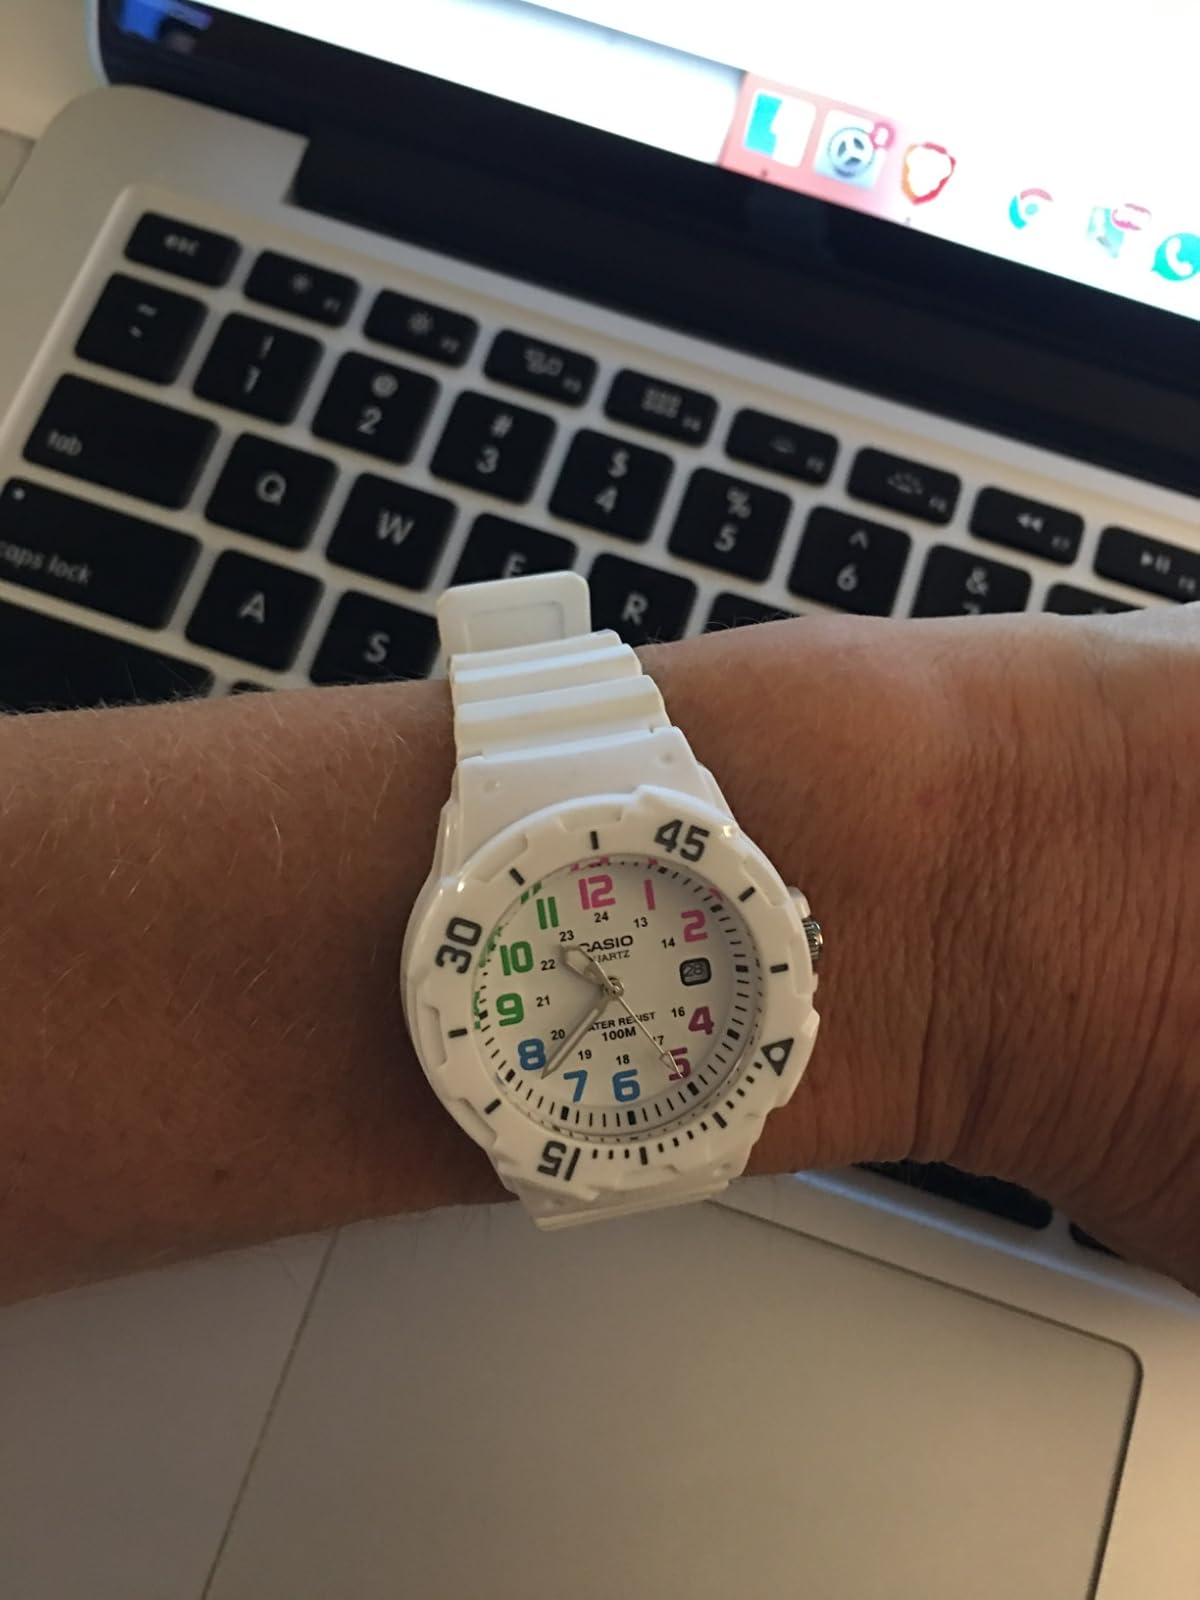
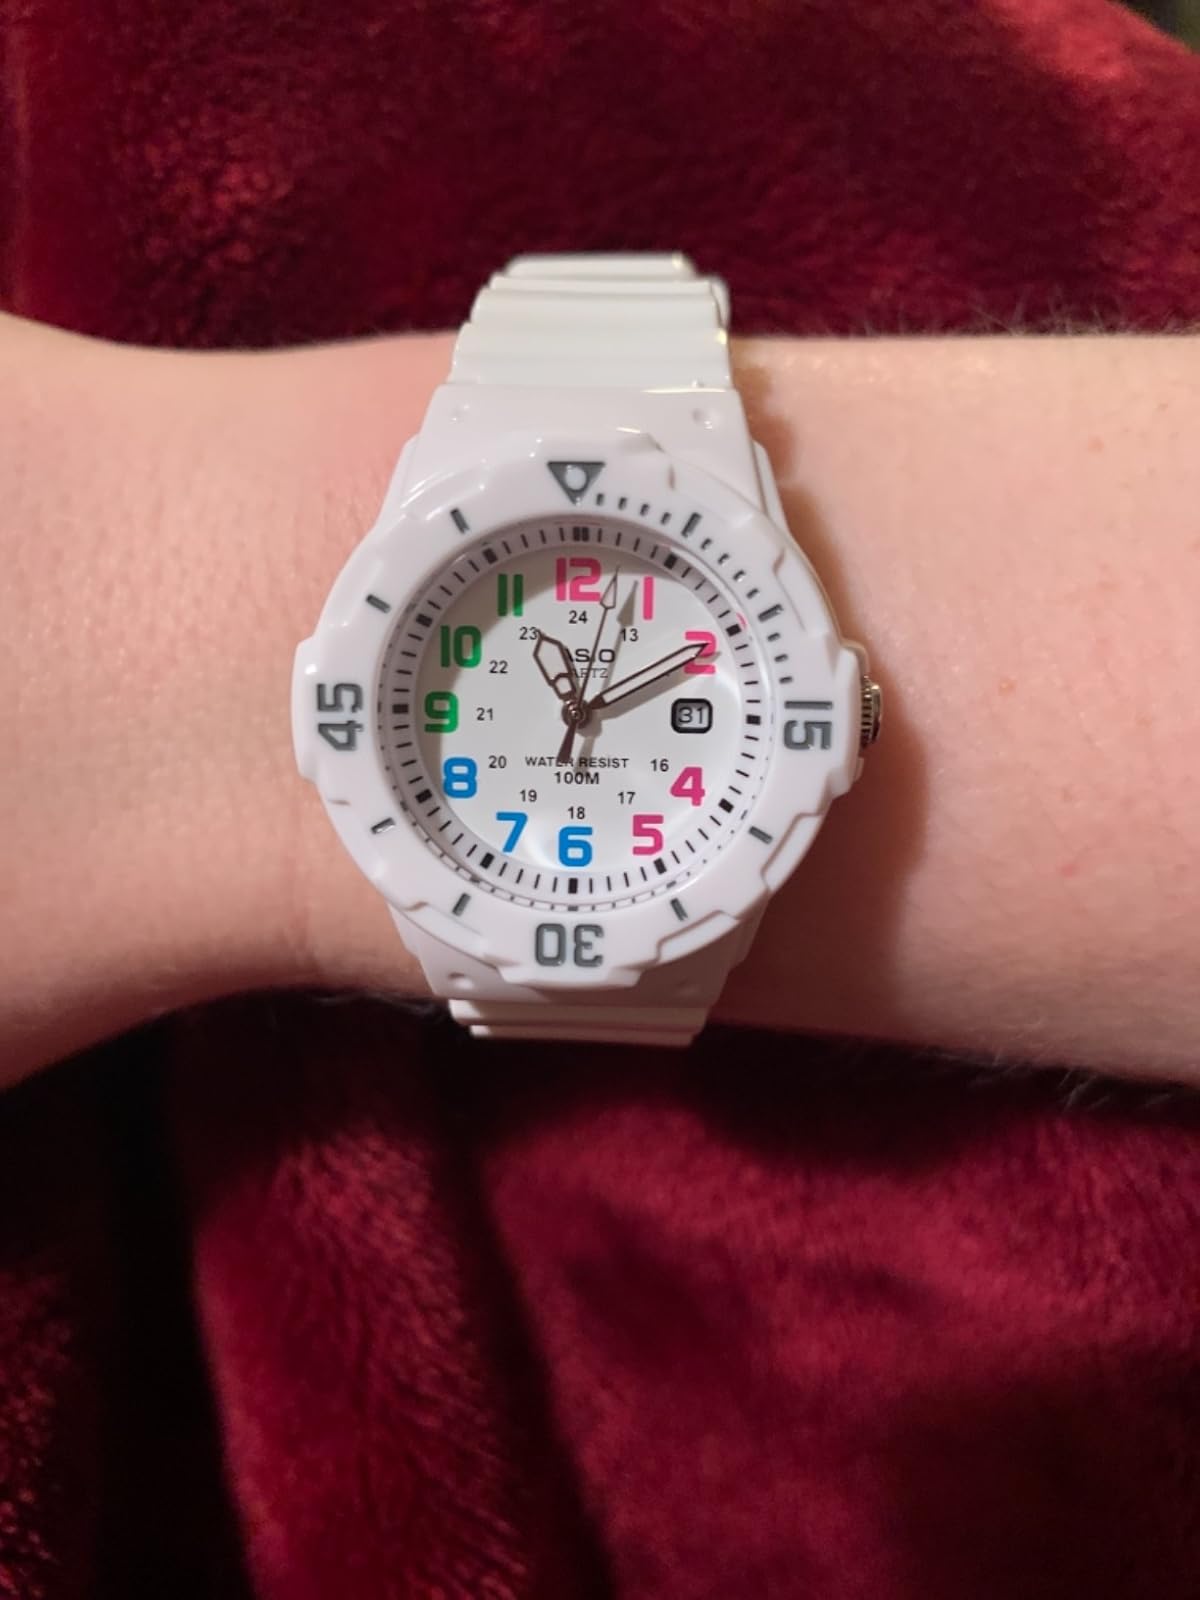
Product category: accessories_watch
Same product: yes